FS Class E.636

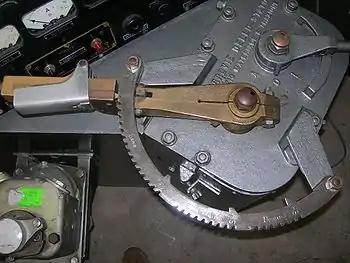
The traditional controller used on Italian rheostatic locomotives.

The rheostat (connected in series to the traction motors) is necessary because the DC motor has the intrinsic characteristic of absorbing a current inversely proportional to its rotating speed; at high speeds, it absorbs less current. This means that on start the current would be very high, because the only resistance encountered would be only the one offered by motors and internal conductors, which is very low (a short circuit, in practice). The rheostat increases the overall resistance when starting the locomotive, lowering the current and allowing a smoother start.